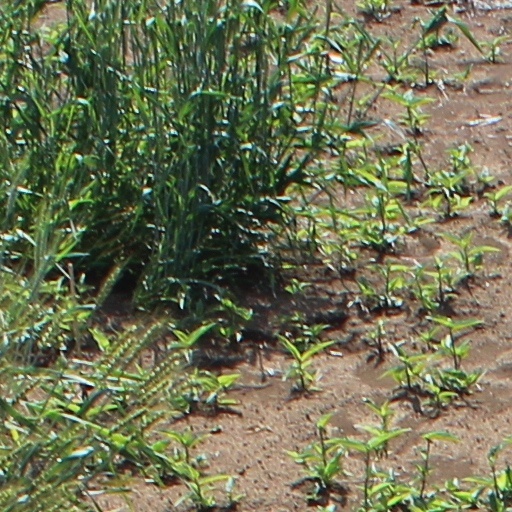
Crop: wheat